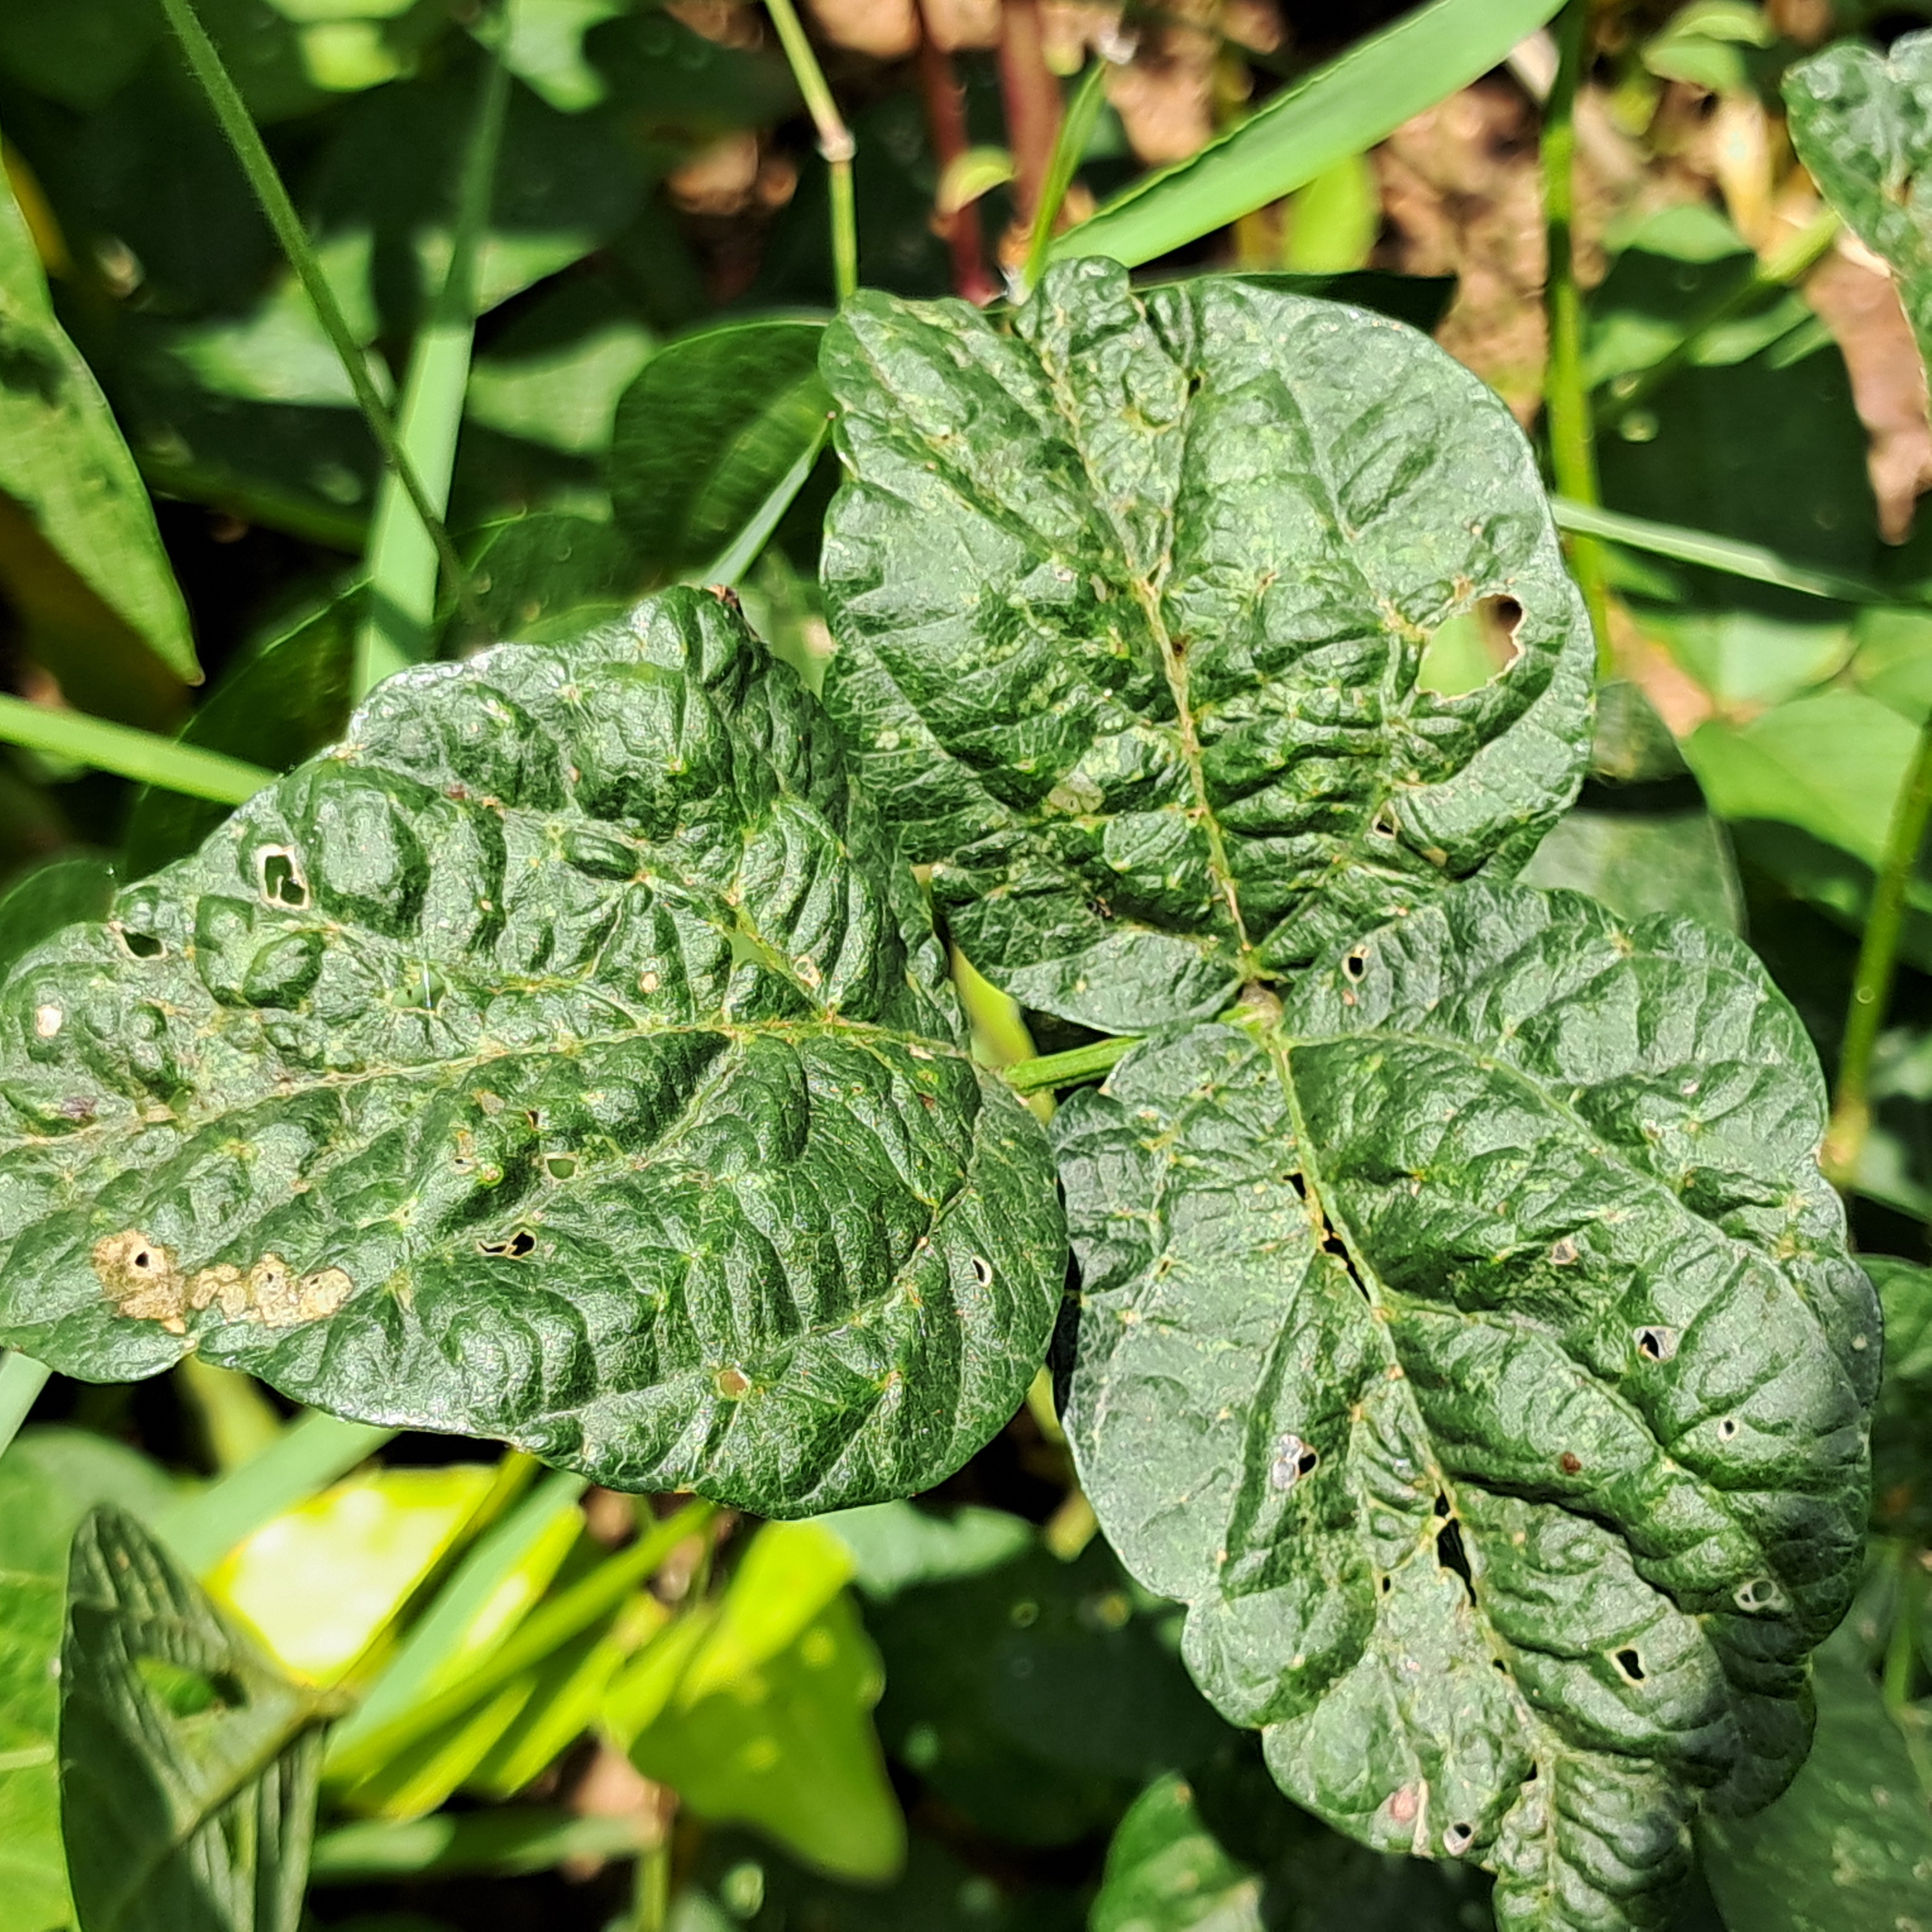
Label: Mosaic